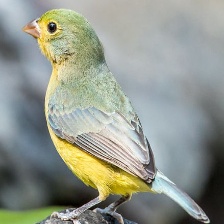
Species: ORANGE BRESTED BUNTING
Scientific name: PASSERINA LECLANCHERII
ImageNet parent category: indigo_bunting